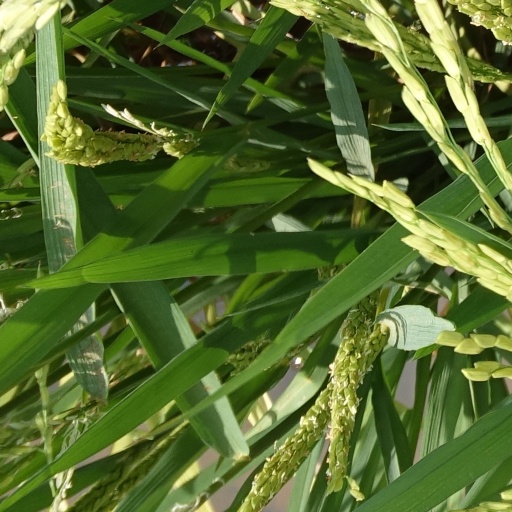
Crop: rice